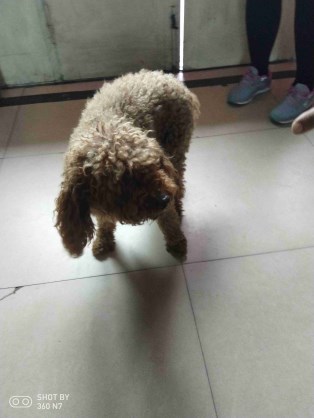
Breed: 7449-n000128-teddy